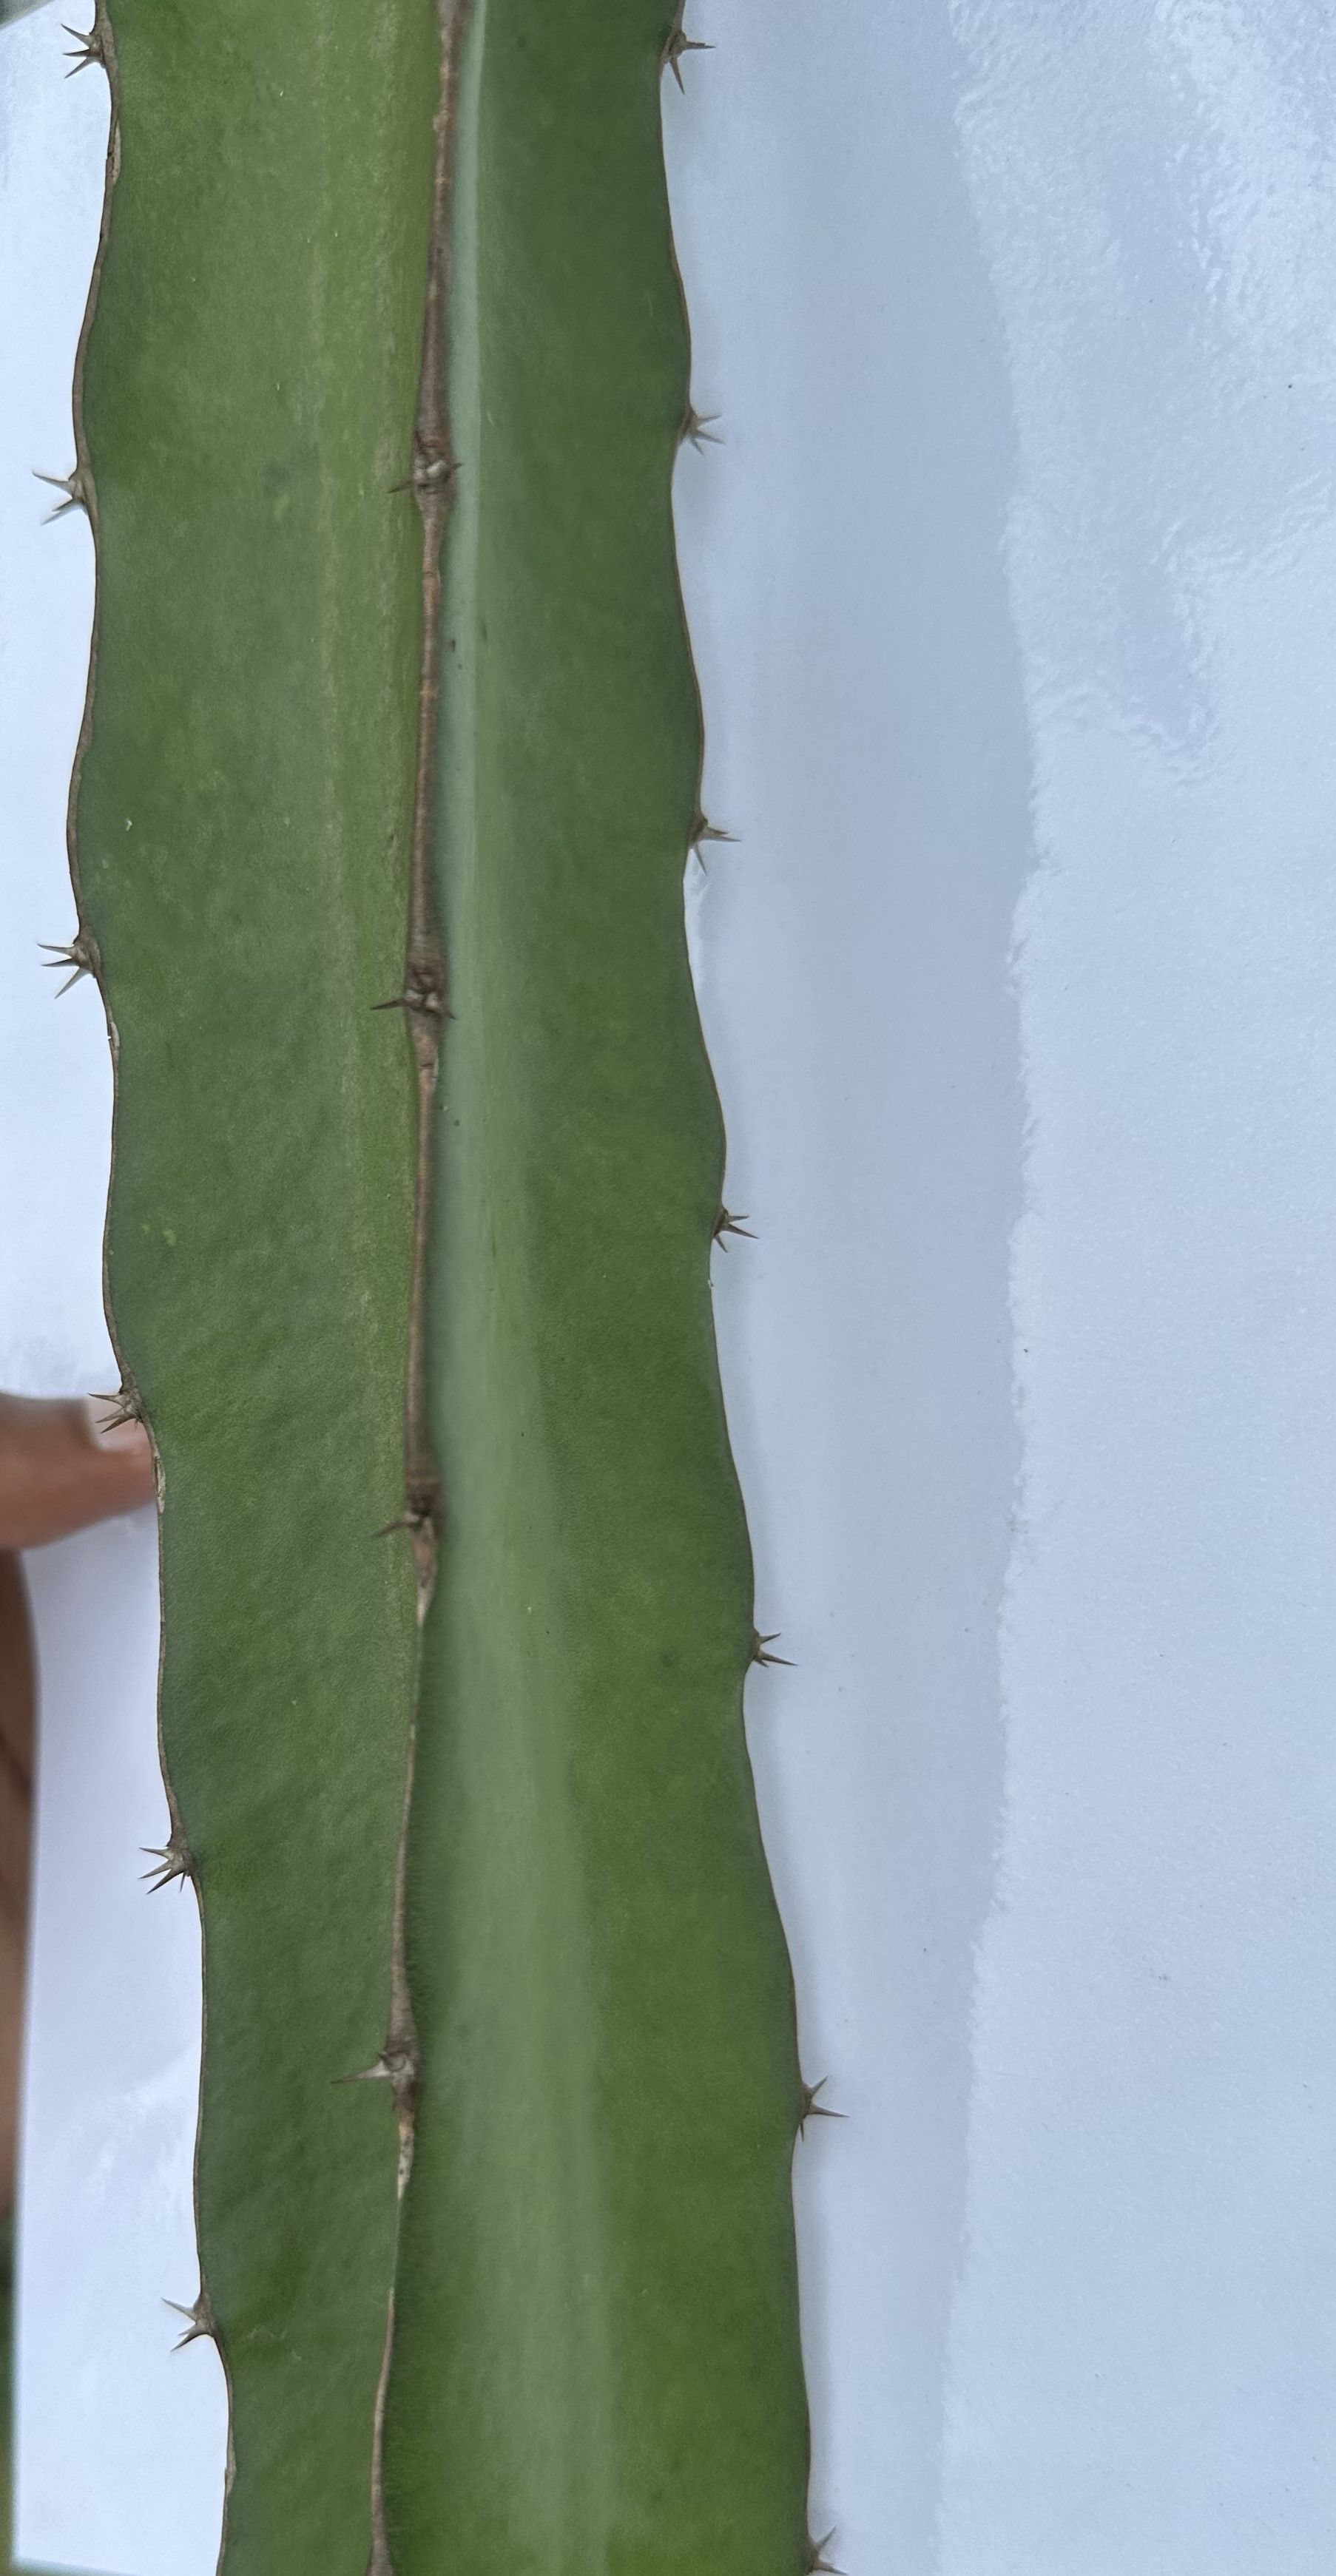
Label: Good leaf